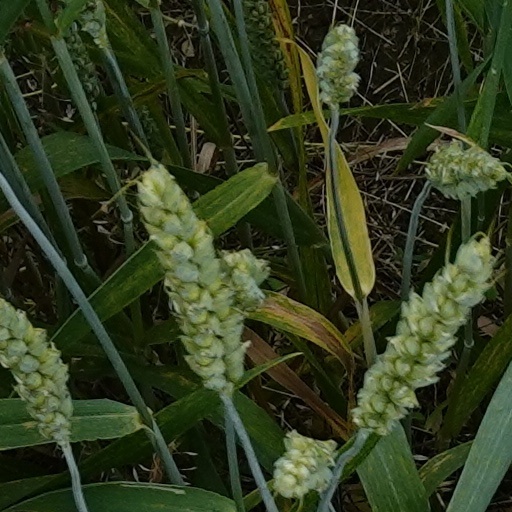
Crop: wheat